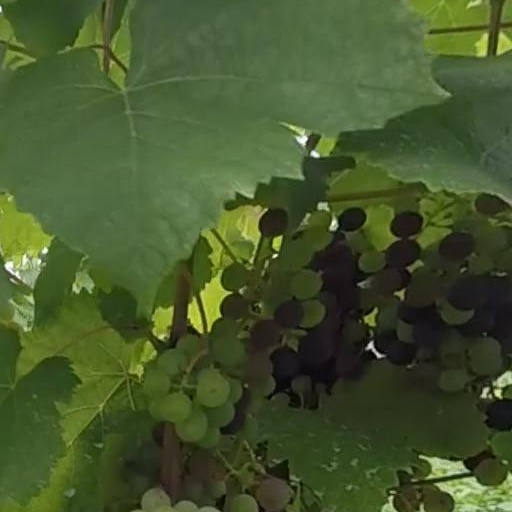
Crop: grape